St Michael's Church, Llantarnam

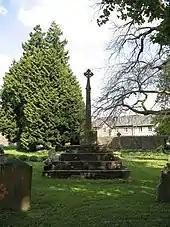
Preaching cross

In the 16th century, the poet Sawnder Sion, also known as the "Lion of Llantarnam", of Llantarnam Abbey was buried beneath the choir in the church, witnessed by Dafydd Benwyn, another poet and friend of Sion who wrote a poem mentioning the bed "In the choir of St Michael". During the "Popish Plot", on Sunday 17 November 1678, John Arnold of Monmouthshire captured Father David Lewis, also known as Charles Baker, at St Michael's Church where he was preaching; he was later executed. The register of the church dates to 1727, when it is recorded that the church was a vicarage and "net yearly value £108, with 21 acres of glebe, in the gift of the Bishop of Llandaff".